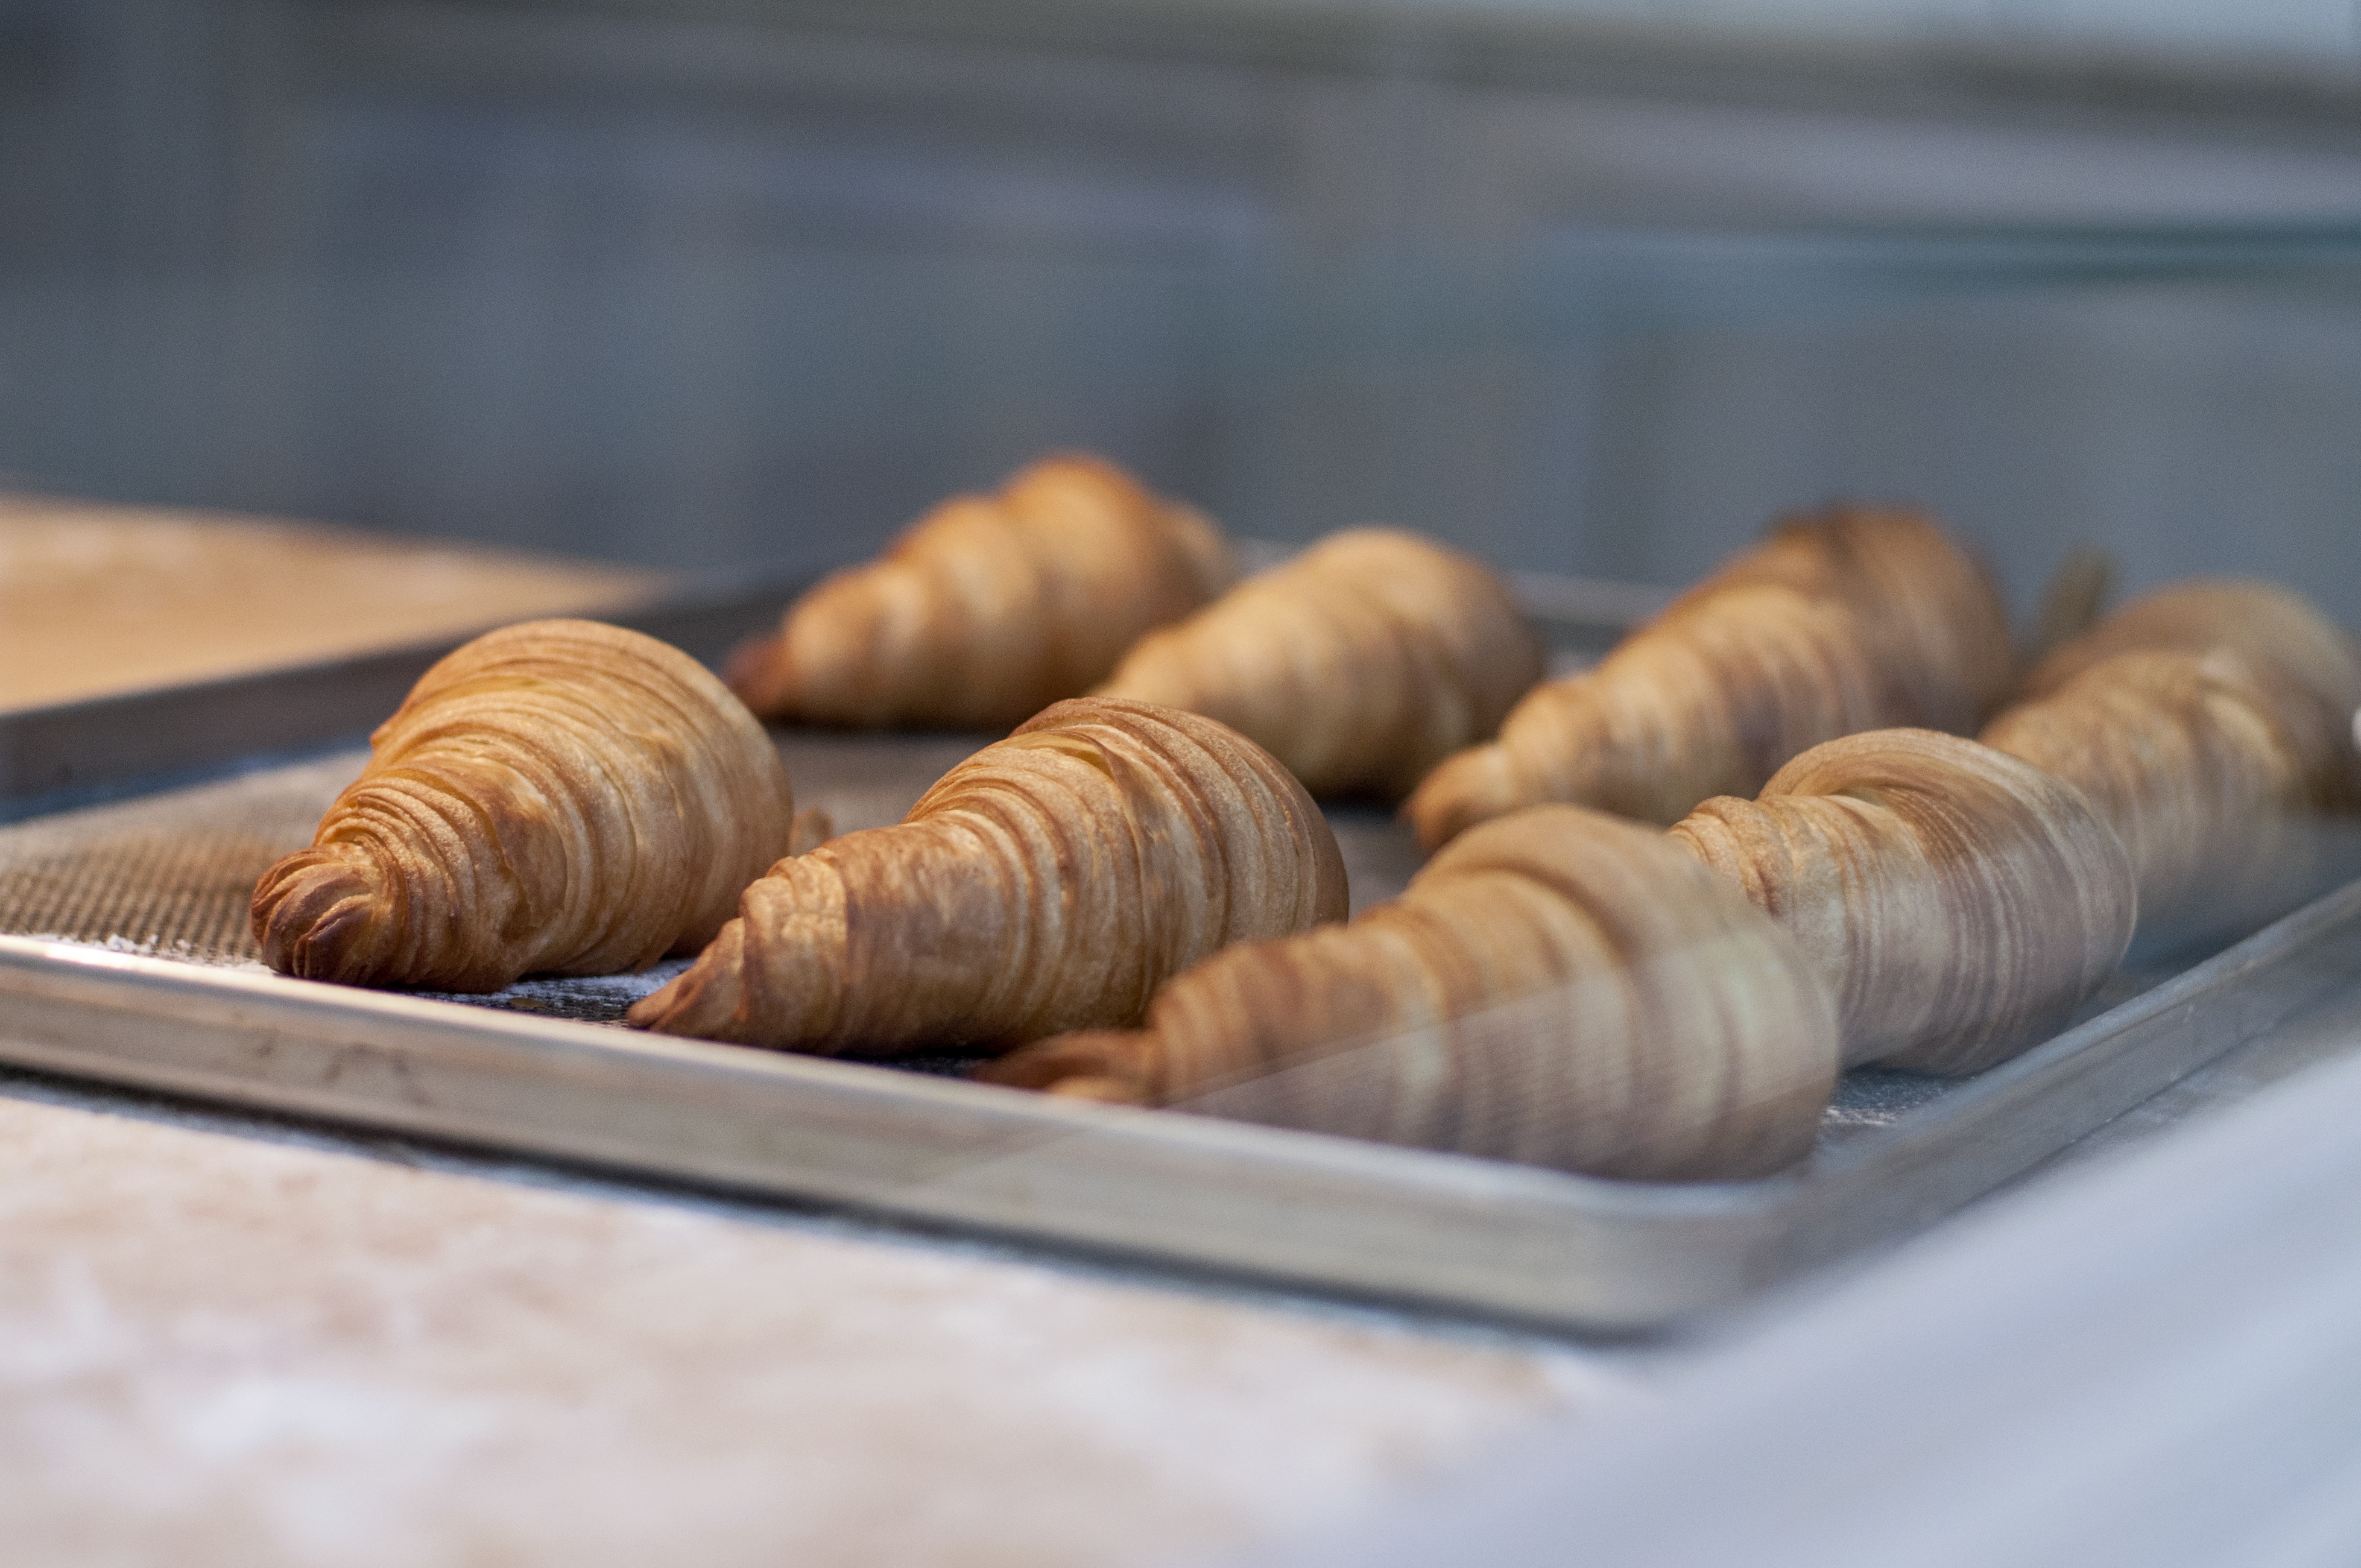
morning, dish, meal, food, produce, fresh, breakfast, baking, snack, dessert, cuisine, delicious, pastry, bakery, baked, eating, french, traditional, baked goods, flavor, croissants